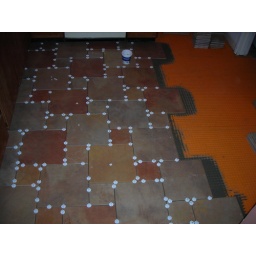
kitchen floor over ditra